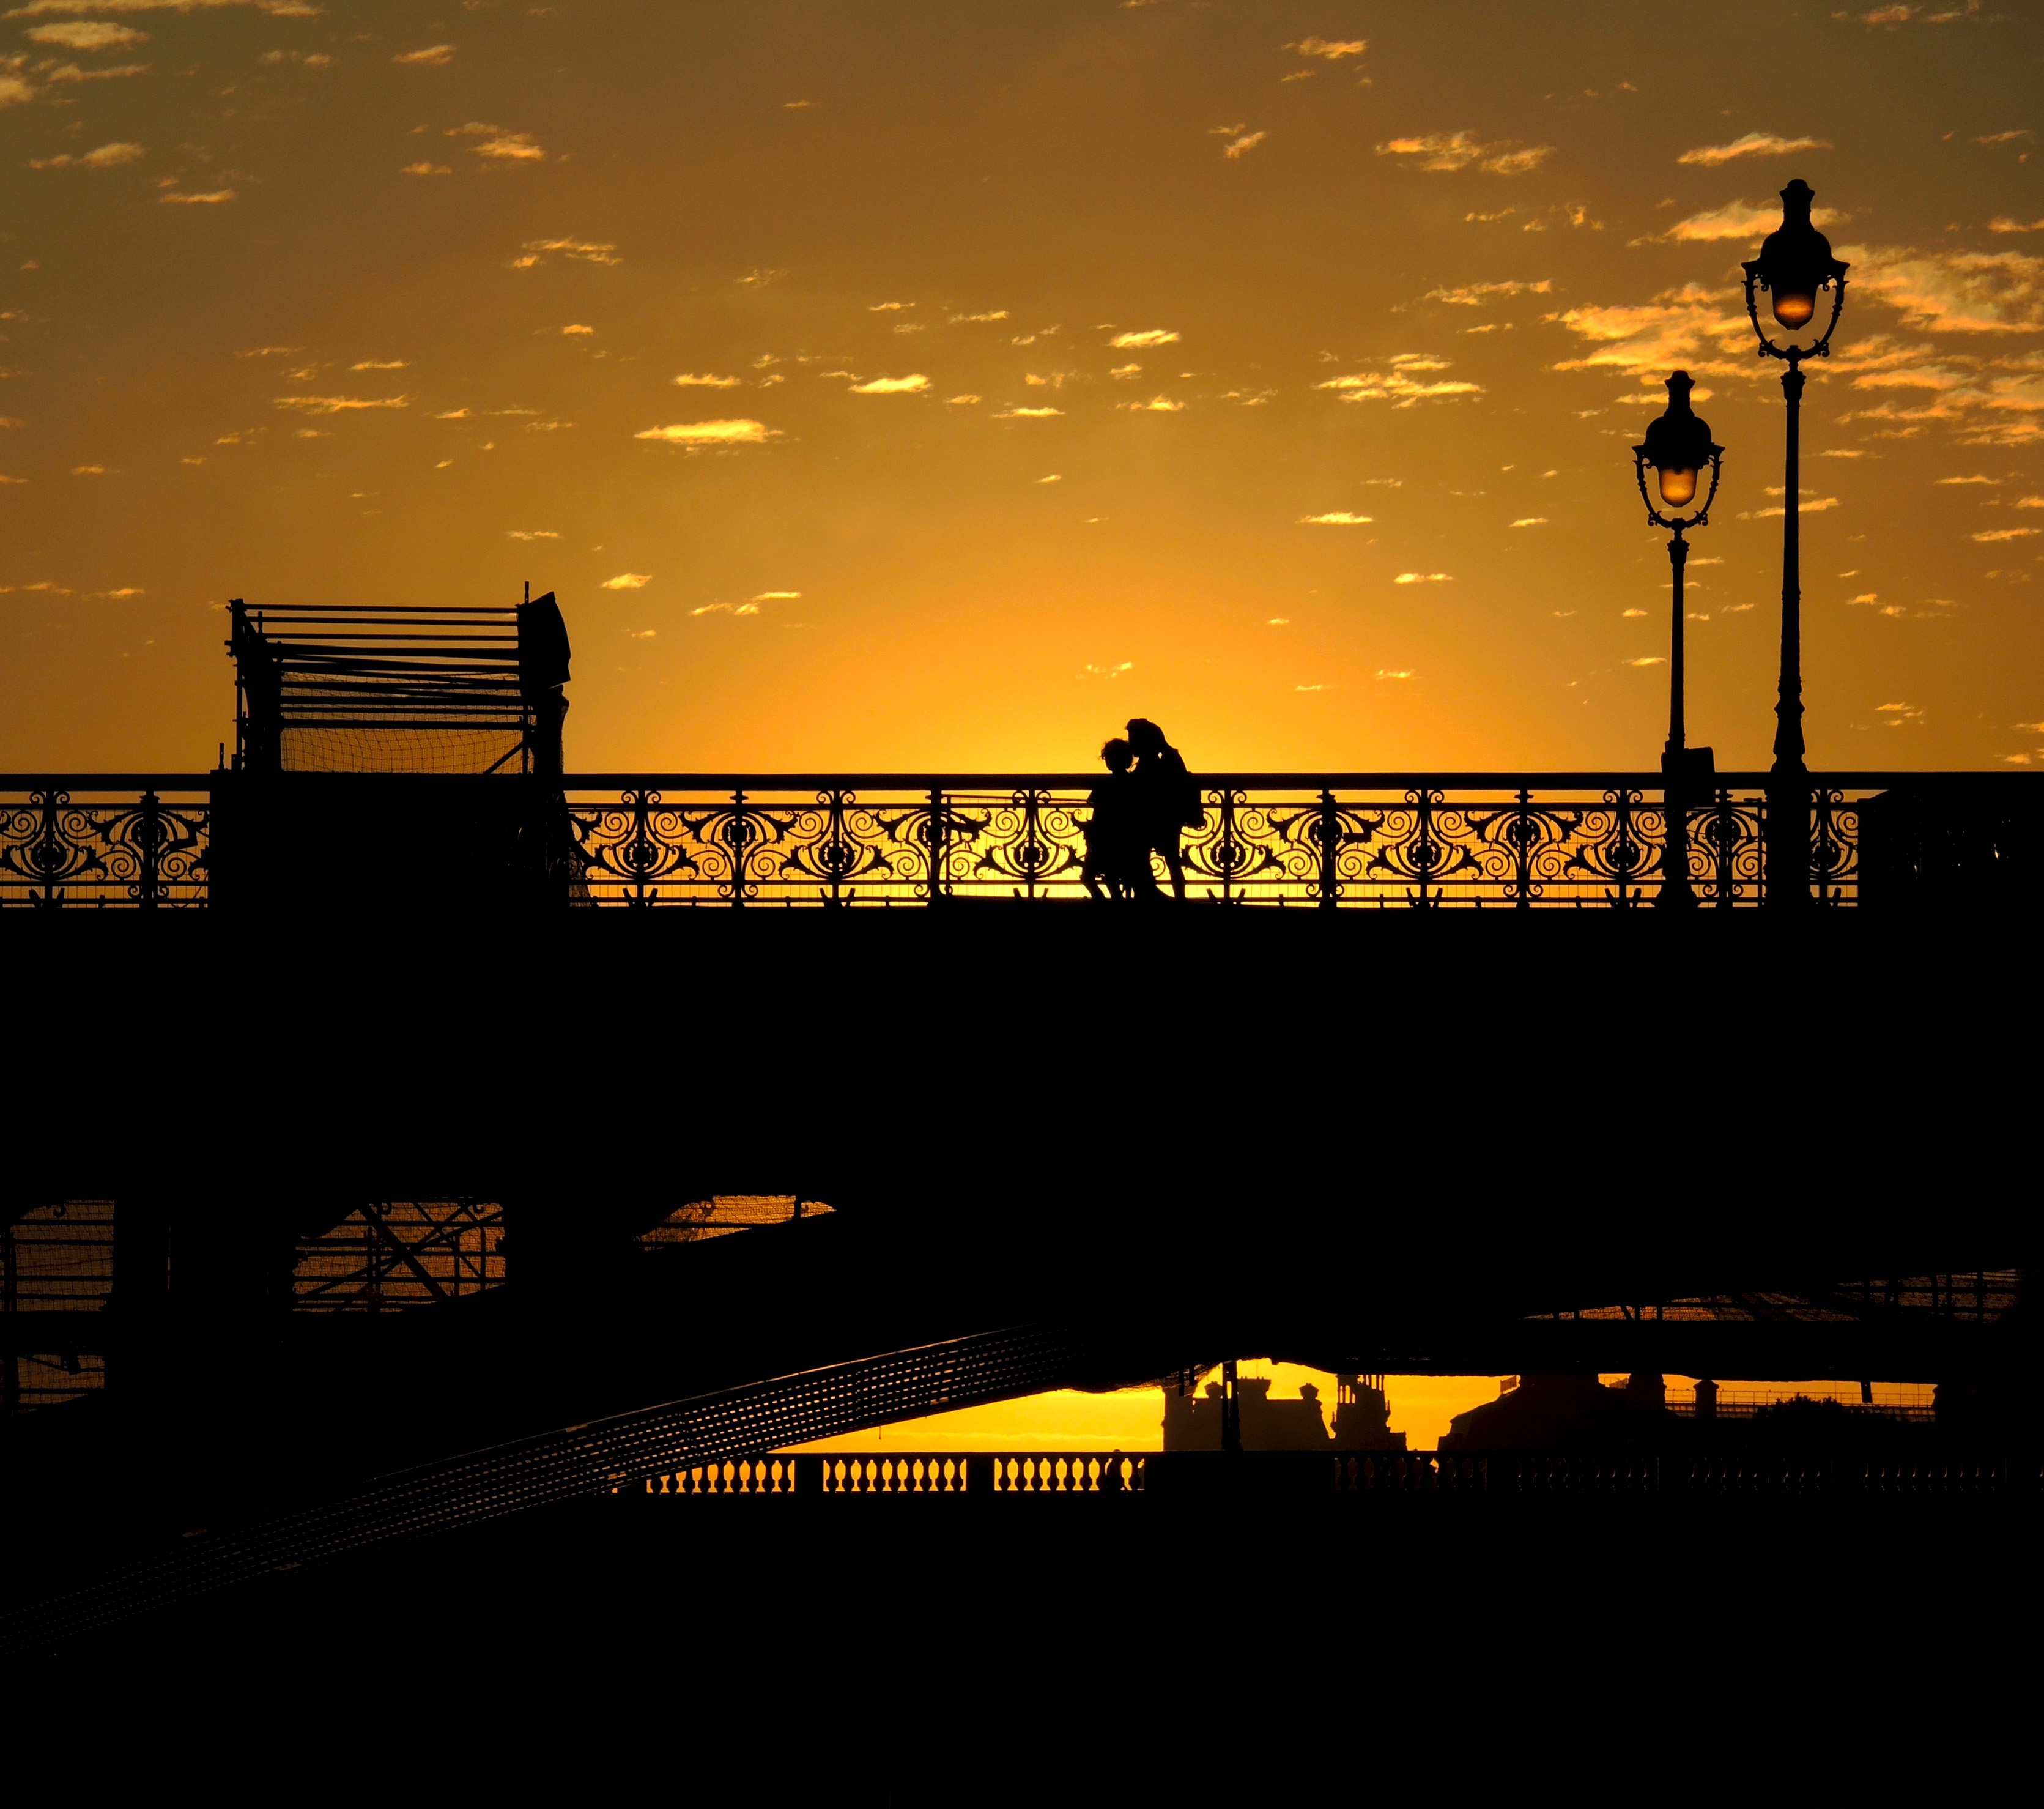
horizon, silhouette, sunrise, sunset, bridge, skyline, night, morning, dawn, city, paris, cityscape, vacation, travel, dusk, france, evening, reflection, darkness, tourism, french